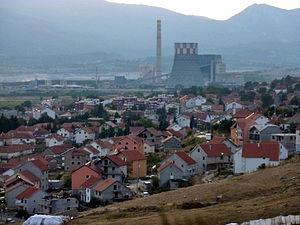
Gacko est une ville et une municipalité de Bosnie-Herzégovine située au sud-est de la République serbe de Bosnie, dans la région de Foča, à environ 50 km à l'est de Nevesinje. Selon les premiers résultats du recensement bosnien de 2013, la ville intra muros compte 5 784 habitants et la municipalité 9 734.